Nanjing Normal University

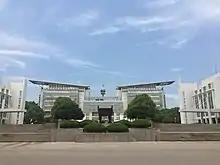
Jingwen Library, the main library of NNU located on central Xianlin Campus

In recent years, NNU has achieved 32 Key Projects from the National Social Science Fund of China, 7 Philosophy and Social Sciences Key Research Projects from the Ministry of Education, 2 National Science and Technology Support Projects, 4 projects funded by the 973 Program (National Basic Research Program), 1 project funded by the 863 Program (State High-Tech Development Plan), and 28 Key Projects from the National Natural Science Foundation of China.